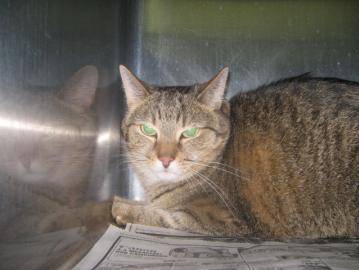
Label: cat